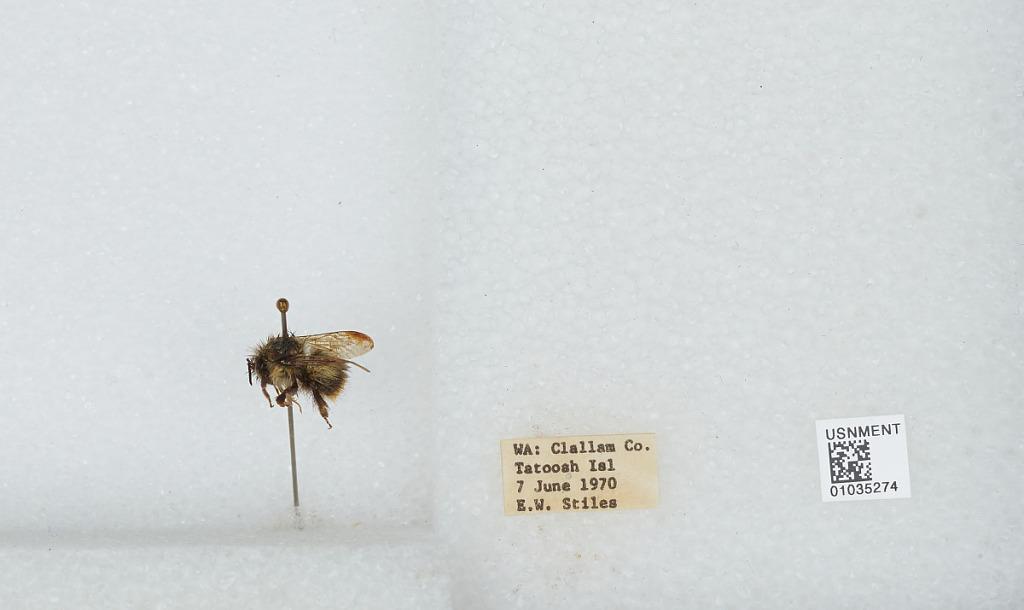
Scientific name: Bombus (Pyrobombus) mixtus Cresson
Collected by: E. Stiles
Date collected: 1970-6-7
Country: United States
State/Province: Washington
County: Clallam
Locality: Tatoosh Island
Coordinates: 48.3919, -124.736